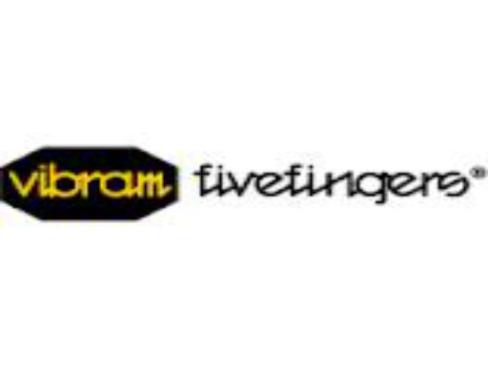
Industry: Clothes